Kutaisi

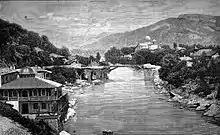
Kutaisi in 1885

Later, it was the capital of the kingdom of Lazica until being occupied briefly by the Arabs. An Arab invasion into western Georgia was repelled by Abkhazians jointly with Lazic and Iberian allies in 736, towards c.786, Leon II won his full independence from the Byzantine Empire and transferred his capital to Kutaisi, thus unifying Lazica and Abasgia via a dynastic union. The latter led the unification of the Georgian monarchy in the 11th century.